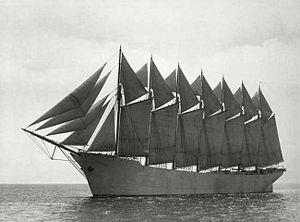
Le Thomas W. Lawson fut la plus grande goélette en acier et le seul voilier sept-mâts jamais construit. Il portait le nom de Thomas W. Lawson, un millionnaire de Boston, président de la Boston Bay State Gas Company.
Un navire-citerne est un type de navire de charge utilisé pour le transport de liquides en vrac, dans de grandes citernes ou cuves.
Le gréement d'un navire à voile est l'ensemble des pièces fixes et mobiles d'un navire permettant la propulsion et manœuvre d'un bateau par la force du vent. Il est constitué de l'ensemble des espars, cordages servant à régler, établir et manœuvrer la voilure.
Une goélette est un voilier équipé de deux à sept mâts, apparu entre le XVIᵉ et le XVIIᵉ siècle et qui connut son apogée aux XVIIIᵉ et XIXᵉ siècles. Elle se caractérise :